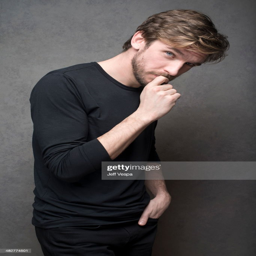
actor is photographed at festival for self assignment .